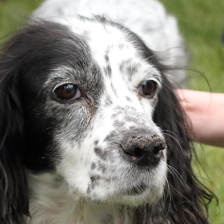
Label: animals